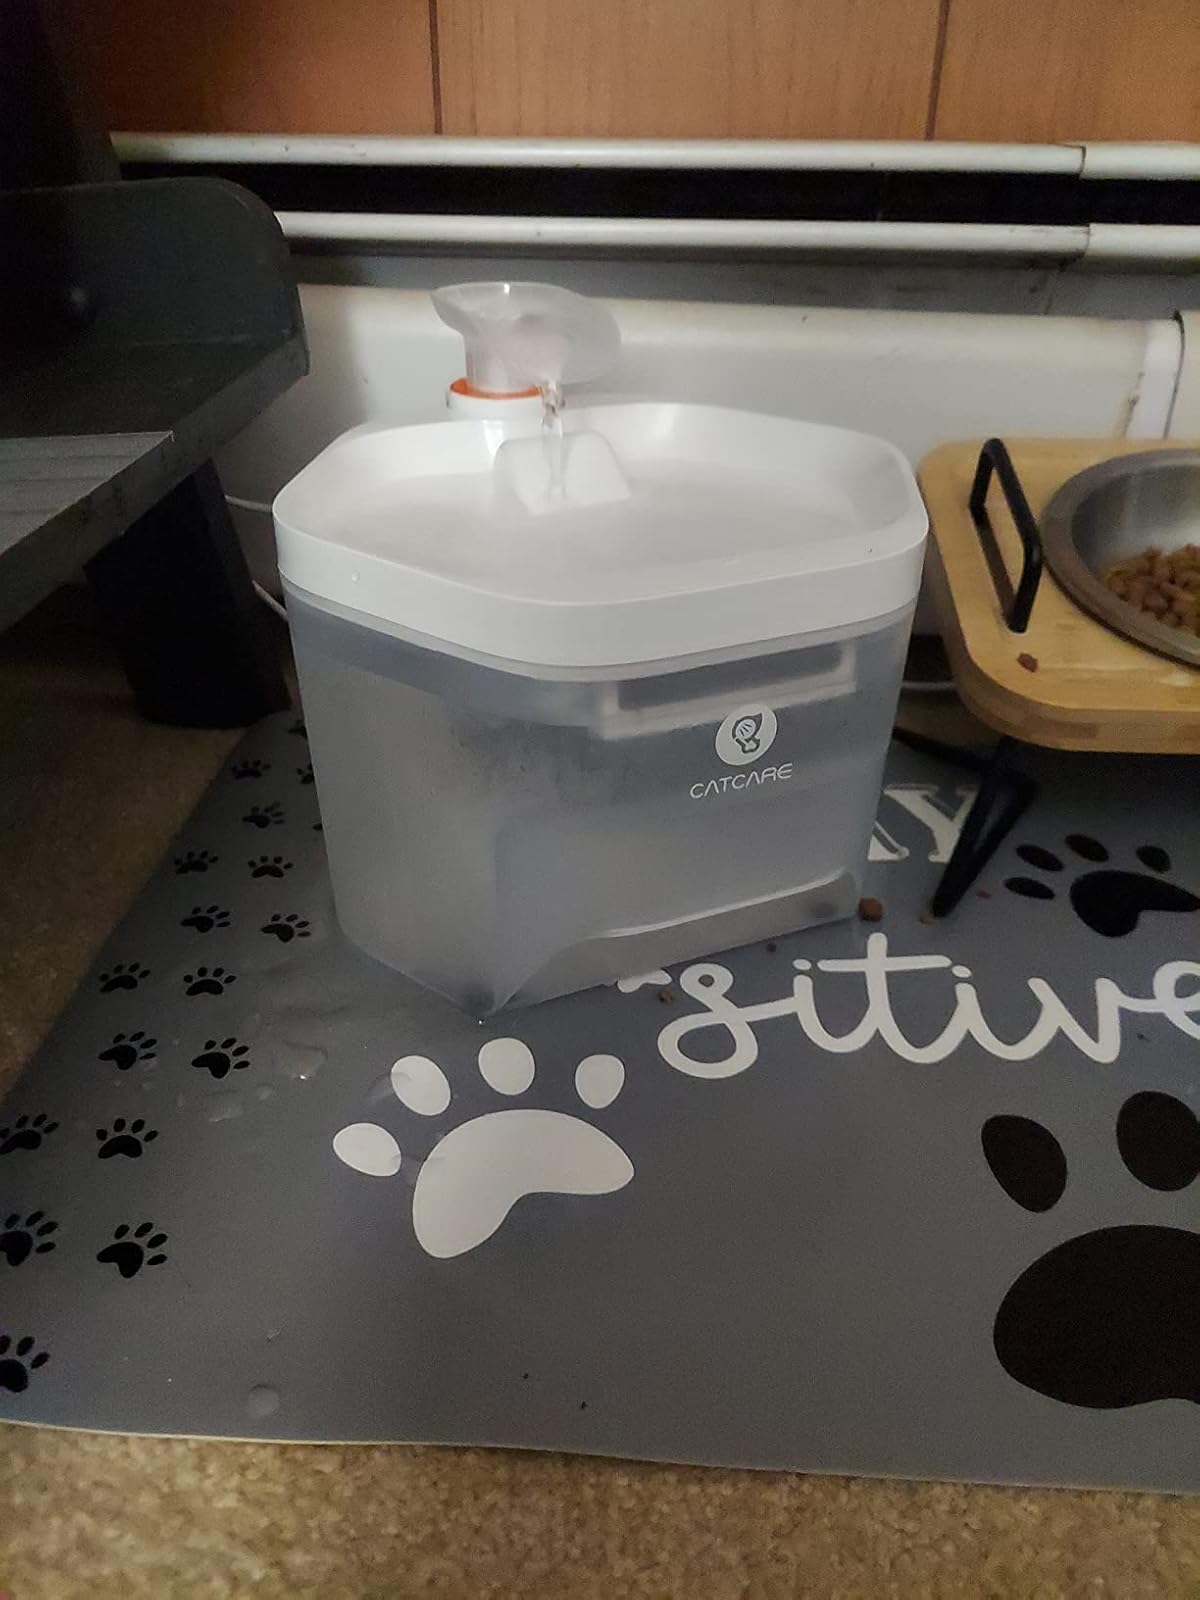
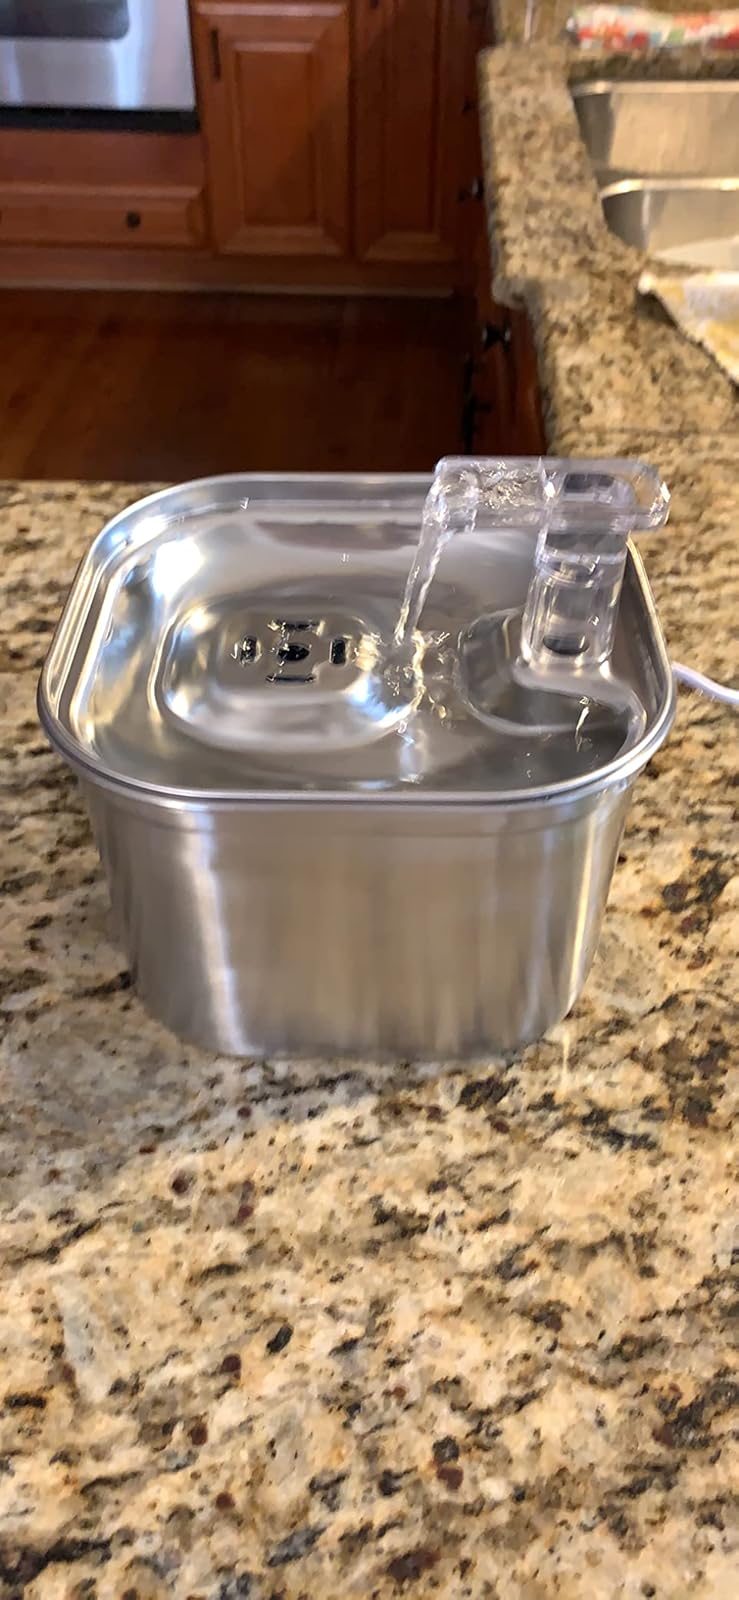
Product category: items_bowl
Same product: no